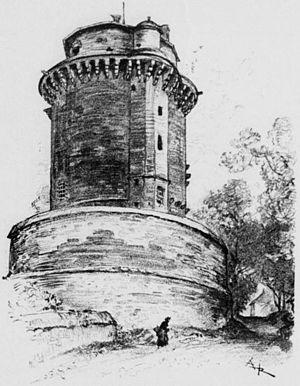
Montfort-sur-Meu
Montfort-sur-Meu est une commune française située sur le Meu dans le département d'Ille-et-Vilaine, en région Bretagne. La ville compte environ 7 000 habitants pour une superficie de 14 km².